Career Girl (1944 film)

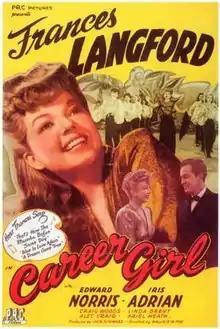
Original film poster

Career Girl is a 1944 American musical film directed by Wallace Fox and starring Frances Langford. It was PRC's answer to Columbia's "Cover Girl".